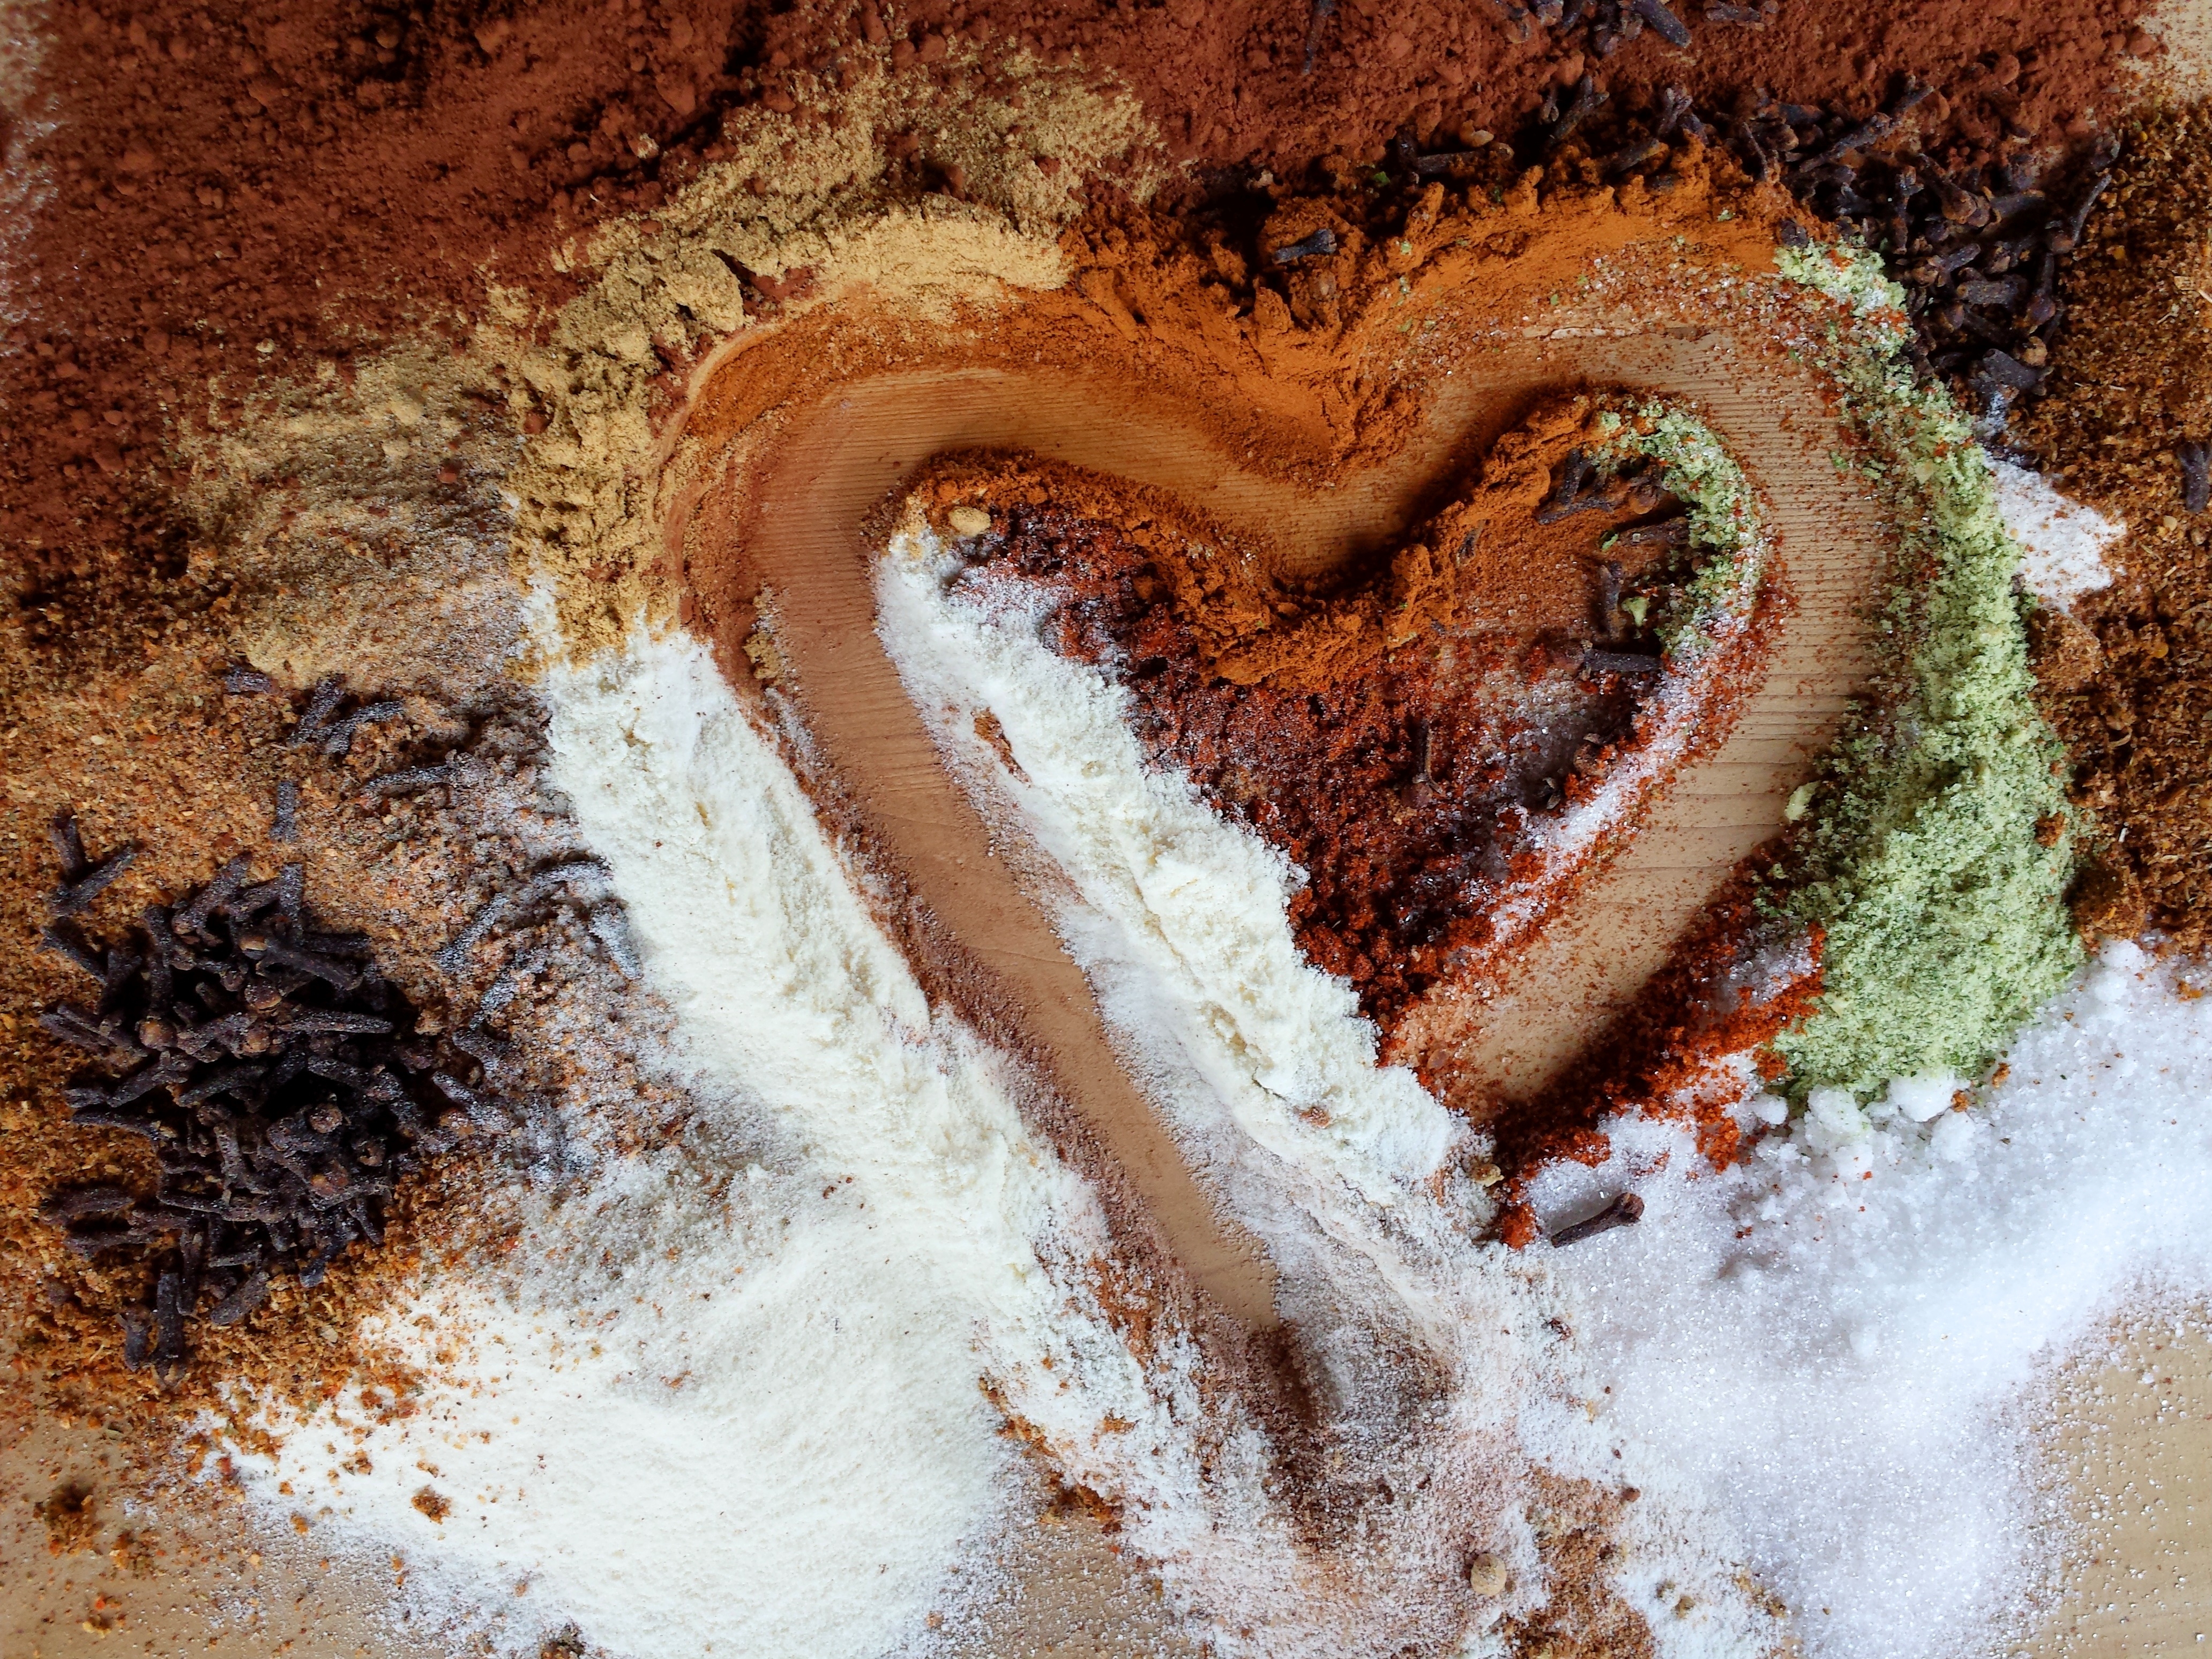
love, heart, food, soil, dessert, cuisine, colors, spices, bronze, herbs, feeling, cloves, valentine's day